Clemens Herschel

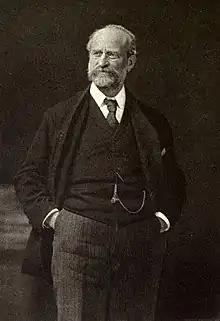

Clemens Herschel (March 23, 1842 – March 1, 1930) was an American hydraulic engineer. His career extended from about 1860 to 1930, and he is best known for inventing the Venturi meter, which was the first large-scale, accurate device for measuring water flow. He developed this device while serving as director of the Holyoke Testing Flume, a turbine testing facility which he would redesign, which became the first modern hydraulics laboratory in the United States and the world.